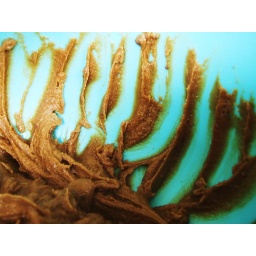
brown sugar cookies (cook's illustrated) in dog biscuit shapes - 14